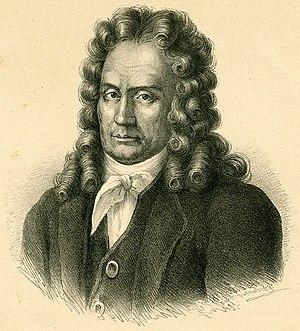
Laurentius Blümentrost, né le 29 octobre 1692 à Moscou et mort le 27 mars 1755 à Saint-Pétersbourg, est le premier président de l'Académie des sciences et des arts, aujourd'hui Académie des sciences de Russie, qu'il dirigea du 7 décembre 1725 au 6 juin 1733.